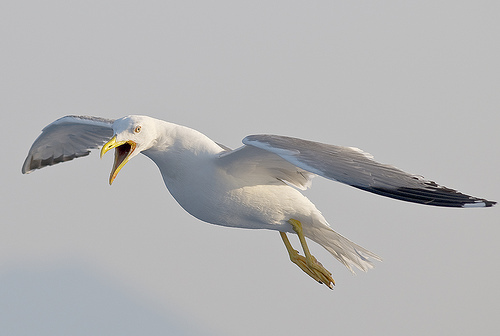
this white bird has a yellow beak, tarsus, and feet along with black tipped wings.
this large bird is mostly white with a large yellow bill, and black tipped primaries.
the bird has a white overall color, with its yellow bill and grey and black colored coverts.
a large bird with an all white body, gray wings, and black secondaries.
this large bird has a white body, gray wings with black tips, a yellow bill, yellow legs and feet and yellow eyes.
the bird is medium to large in size, has a white breast and back, and wings that are light gray with black tips.
this large bird has grey and black with, a white body, and a yellow long beak that curves downwards.
this bird is all white and has a long, pointy beak.
this bird is predominately white with grey and black on it's wings, gold color eyes and beak.
this bird has yellow feet with a white crown and yellow beak.
Species: Herring Gull